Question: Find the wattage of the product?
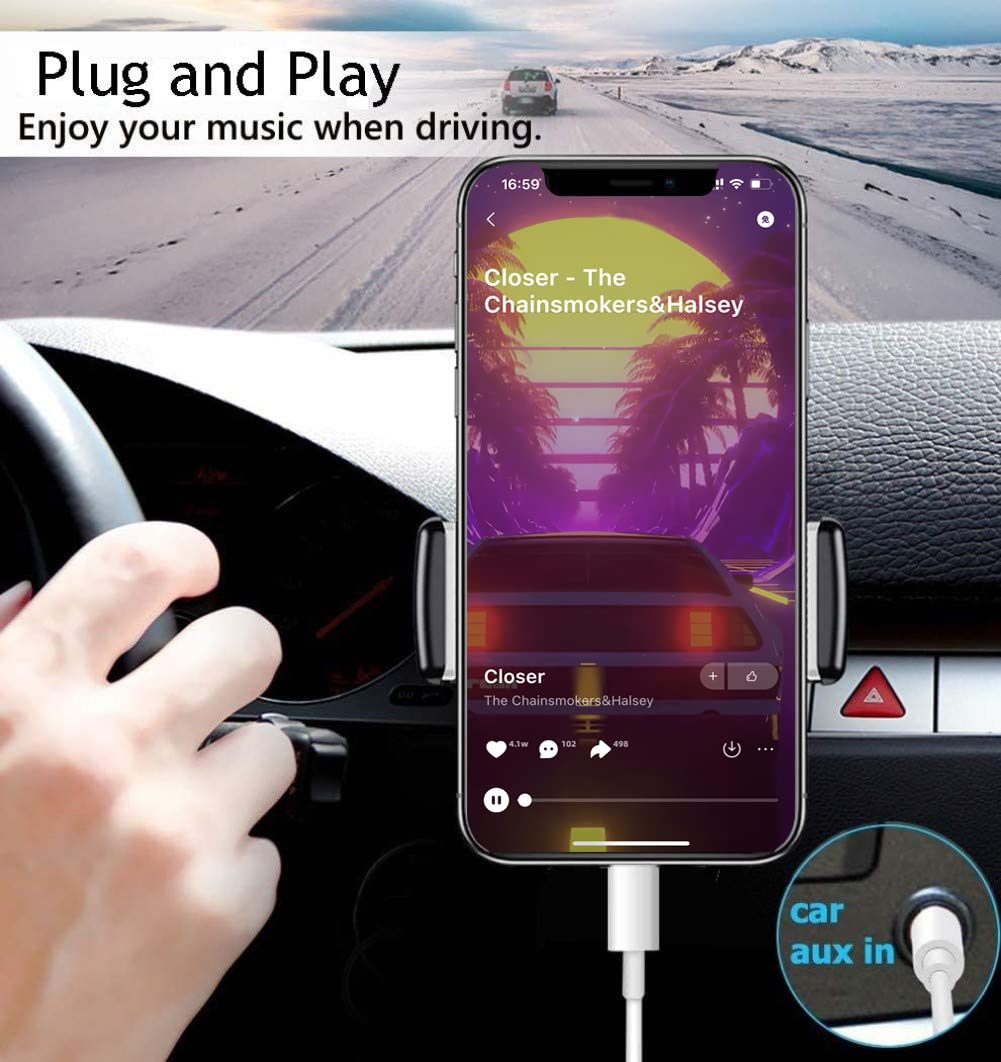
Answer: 4.1 watt